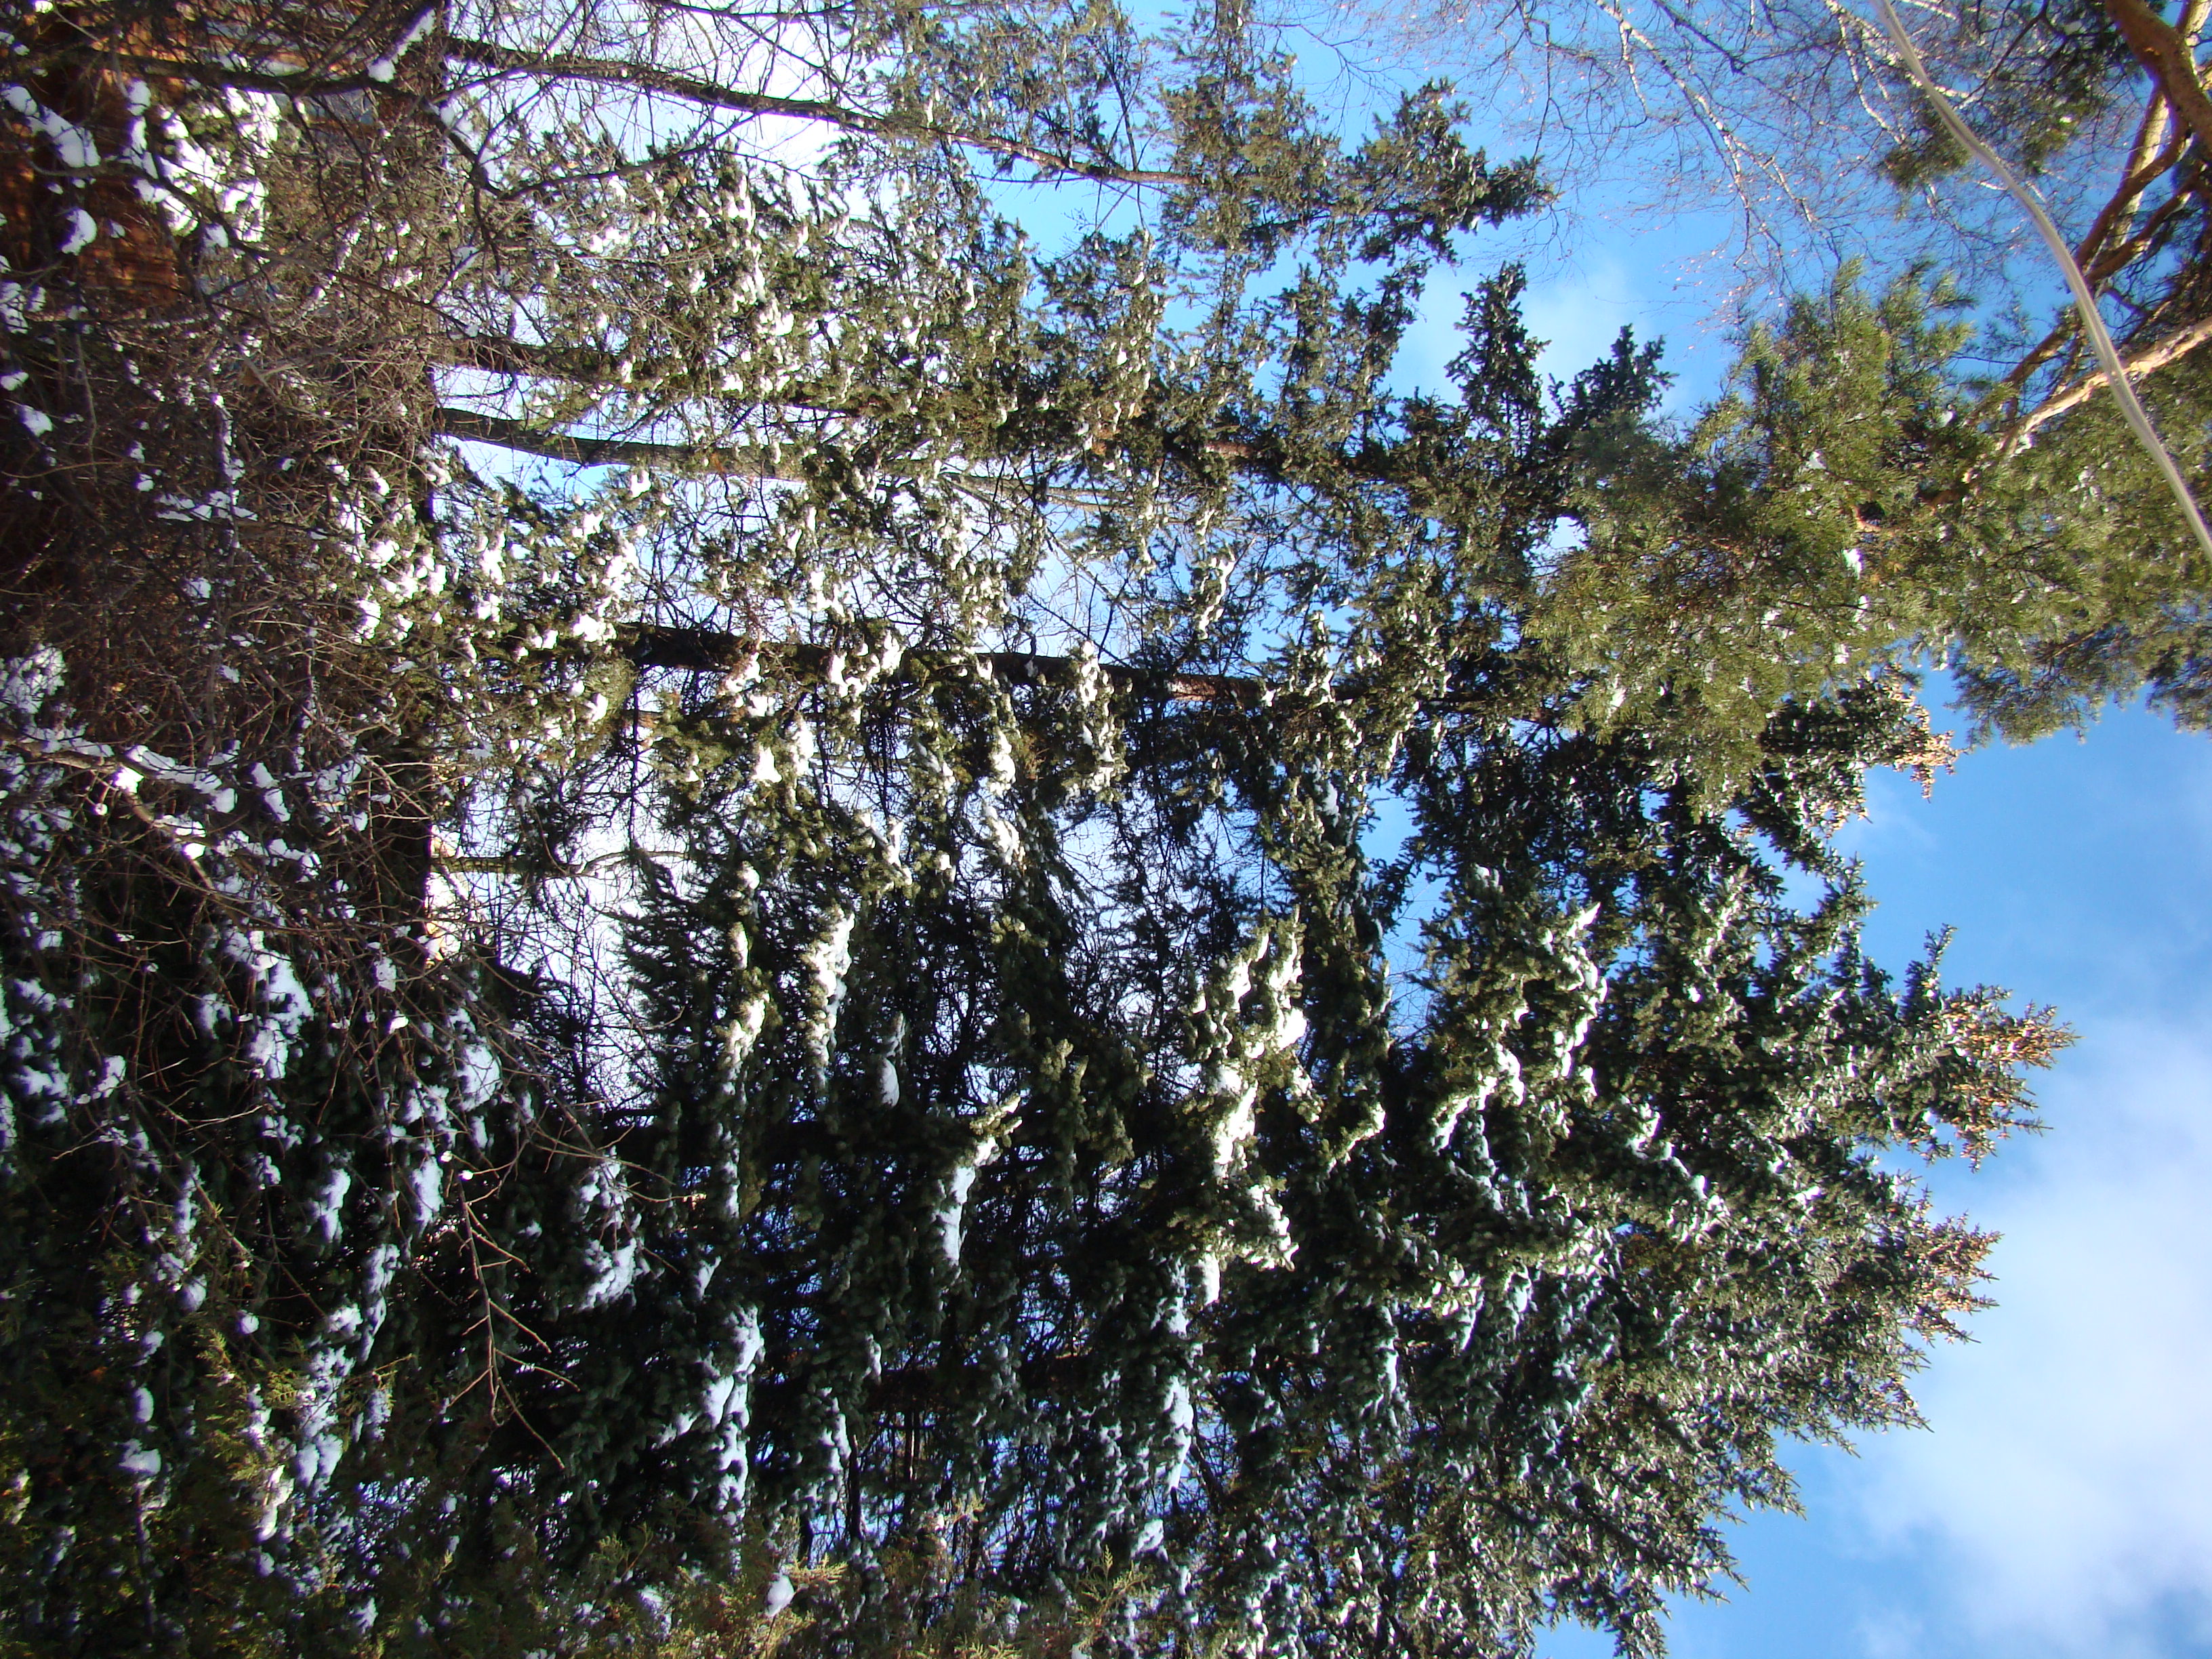
tree, forest, branch, snow, winter, plant, leaf, evergreen, autumn, fir, season, conifer, trees, cool image, spruce, sony, russia, woodland, habitat, larch, ecosystem, moscowregion, dsc, h9, dsch9, peredelkino, biome, pine family, woody plant, temperate coniferous forest, land plant